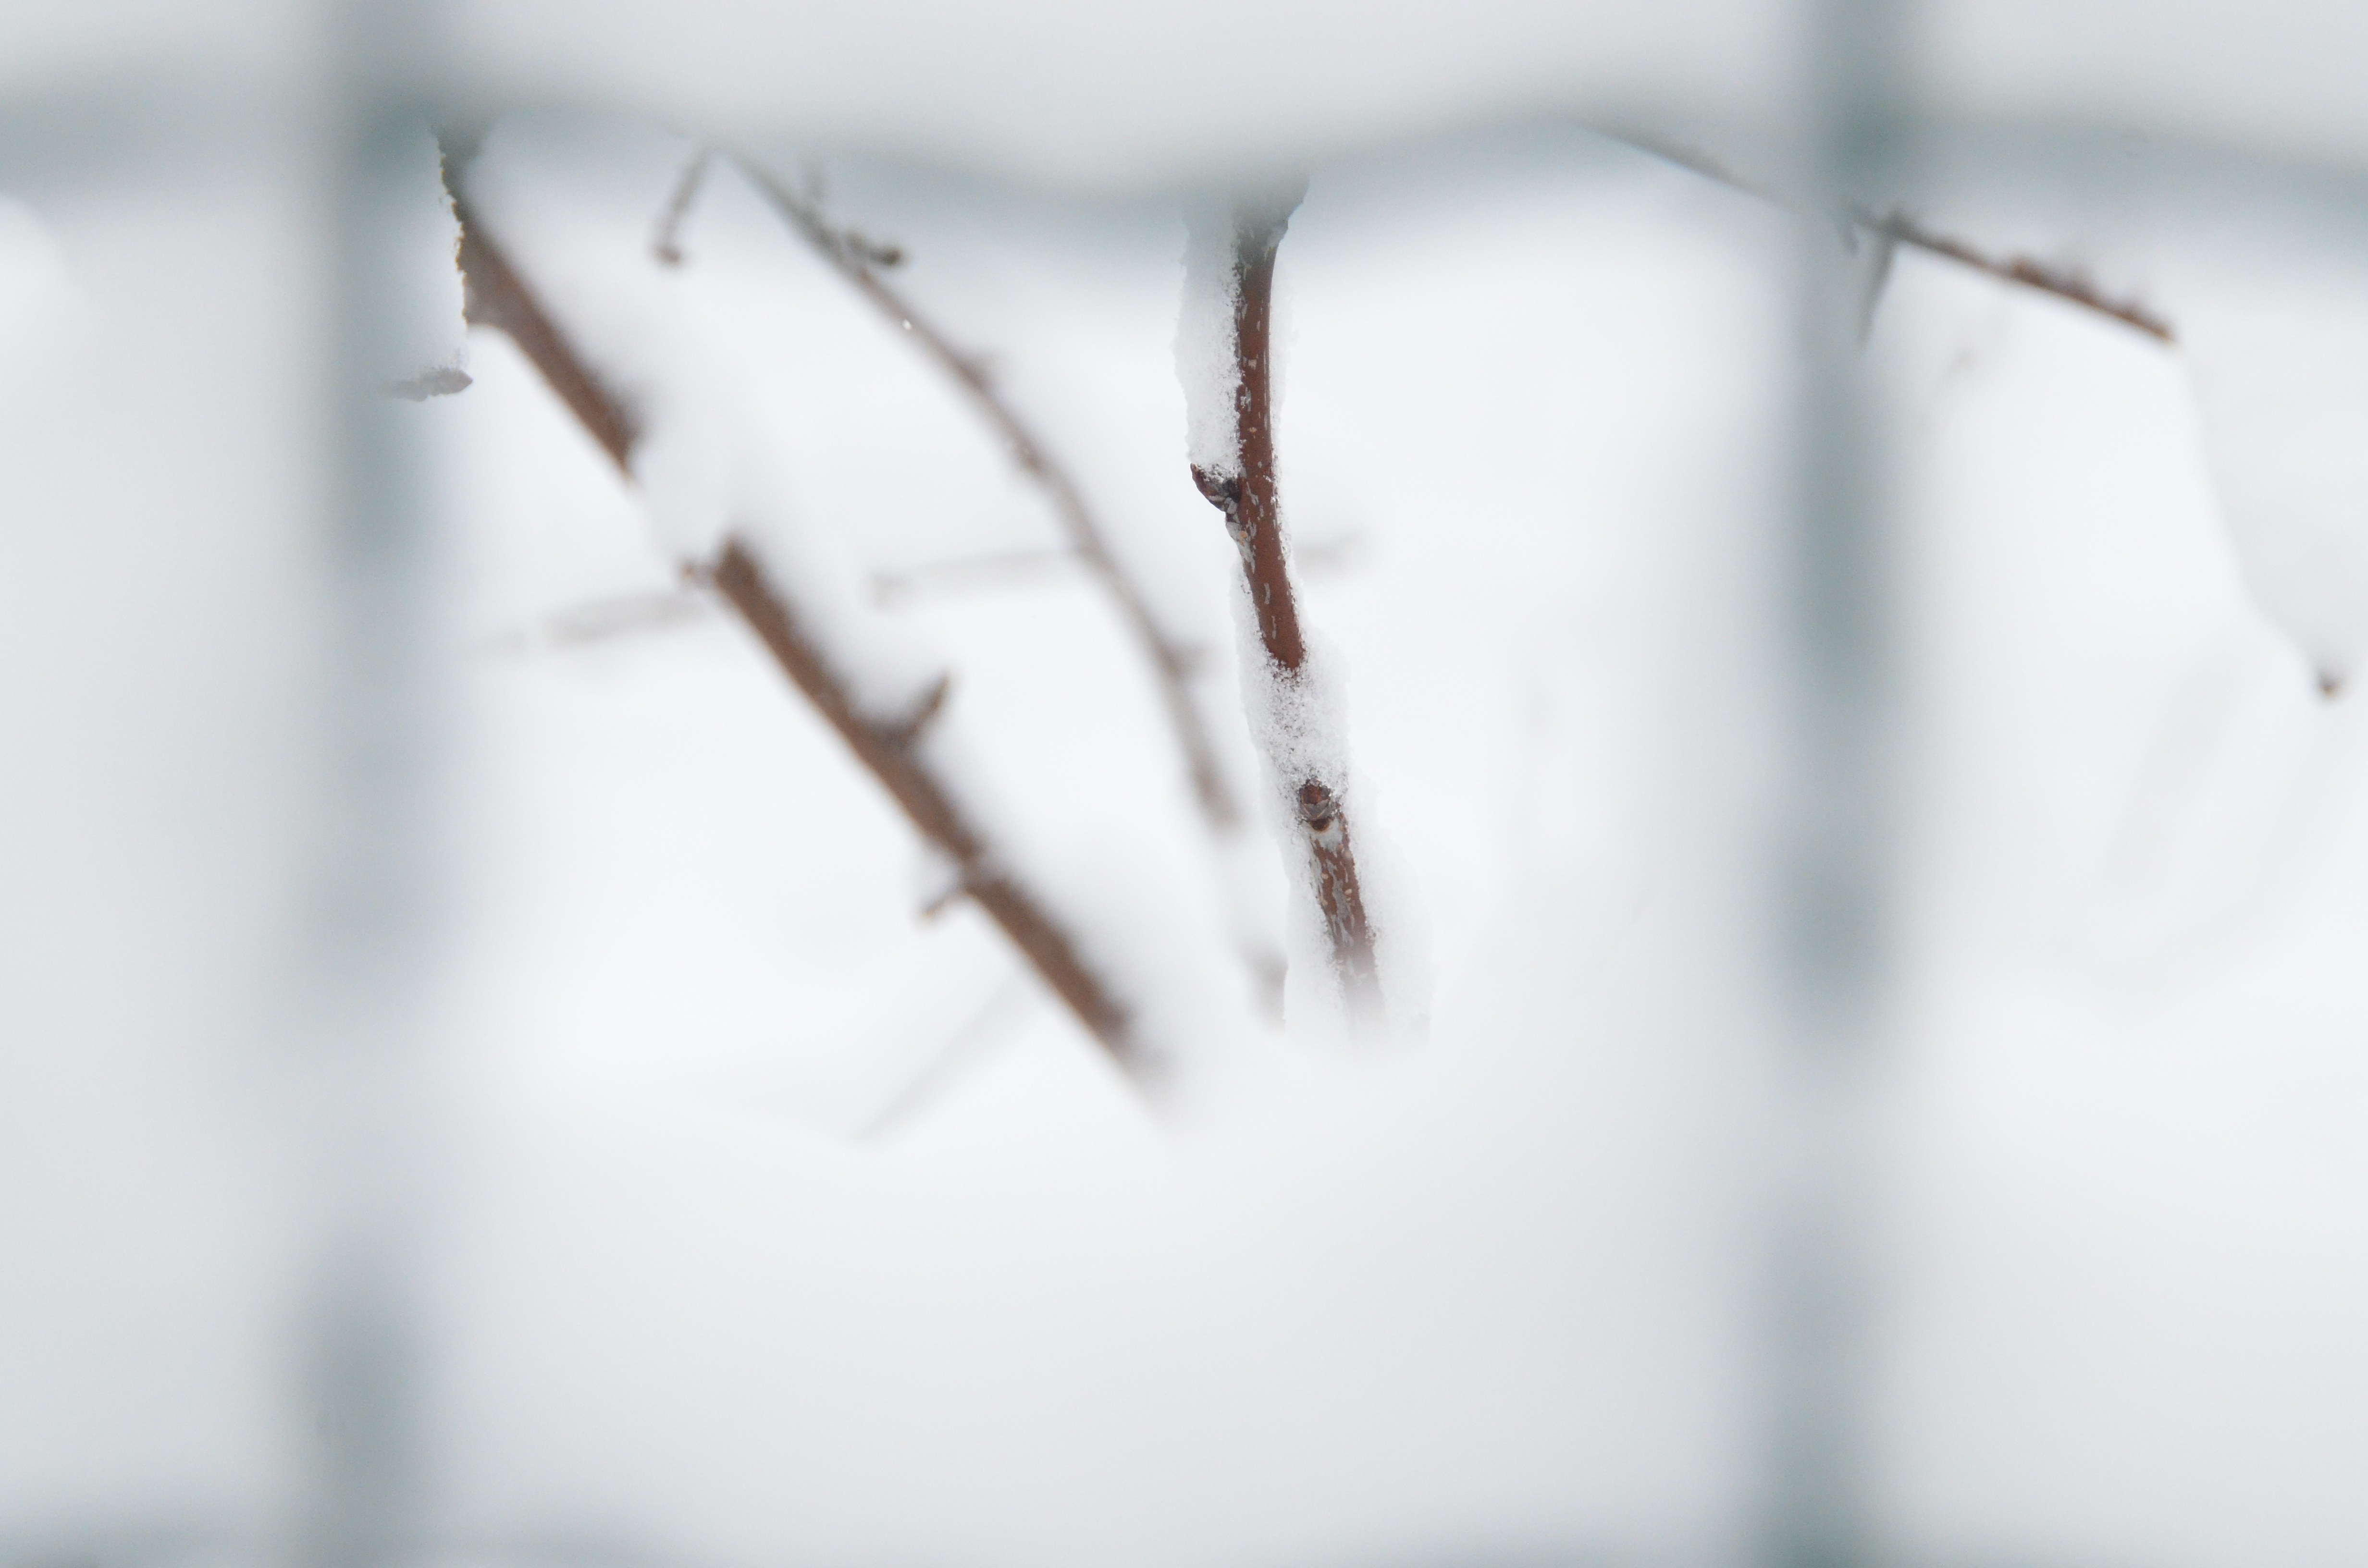
hand, branch, snow, winter, wing, white, leaf, ice, line, weather, season, close up, freezing, macro photography, atmosphere of earth